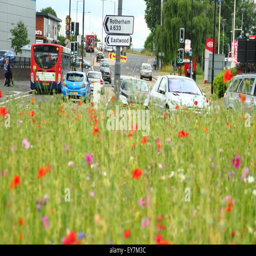
traffic navigates a roundabout brimming with sown wildflowers in the area